Steve Driehaus

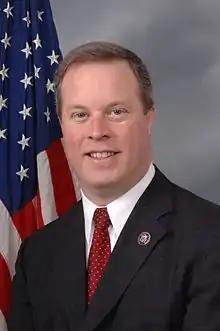
Official portrait, 2009

Steven Leo Driehaus (born June 24, 1966) is an American politician and former U.S. Representative for , serving from 2009 until 2011. A member of the Democratic Party, he previously served as the Minority Whip in the Ohio House of Representatives.